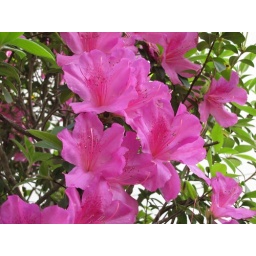
azaleas in a flower-fall of pink against a green leaf background ..^SOOC